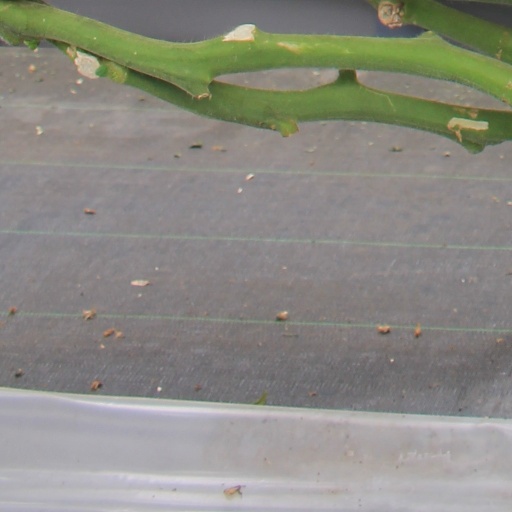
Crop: tomato